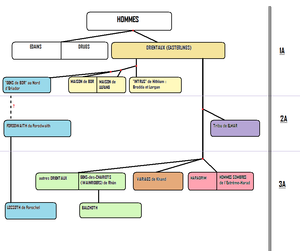
Modification de l'image
Les Orientais sont dans l'univers fictif de l'écrivain britannique J. R. R. Tolkien un groupe de peuplades humaines de la Terre du Milieu. Originaires de la région de Rhûn, située dans l'est de la Terre du Milieu, ils furent alliés et tributaires de Morgoth, puis de son successeur Sauron. Ils attaquèrent régulièrement le Gondor au cours du Troisième Âge, en particulier lors de la guerre de l'Anneau. Plus généralement, le terme d'Orientaux s'applique à tous les peuples humains qui ne sont ni des Drúedain ni des Edain.